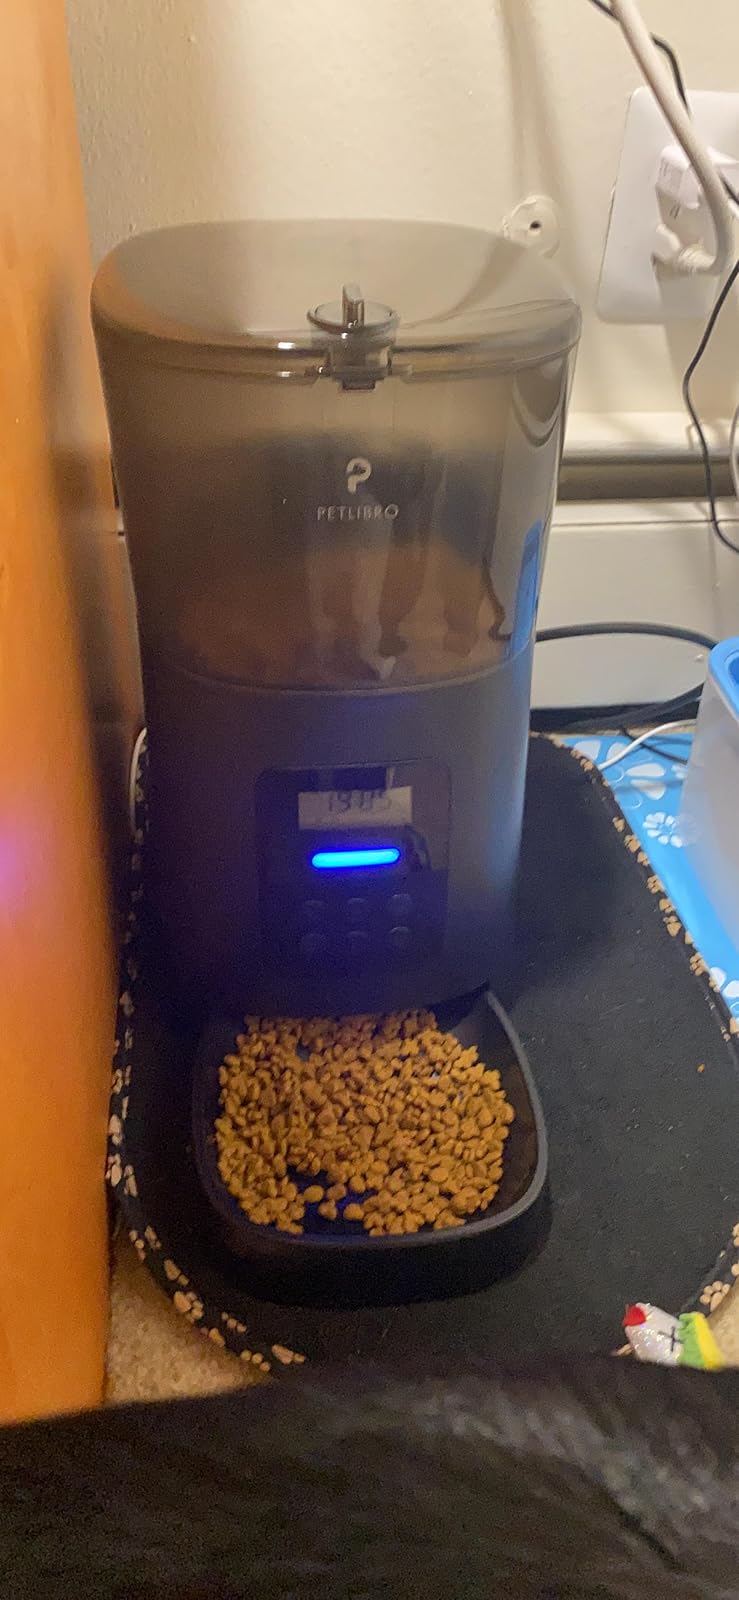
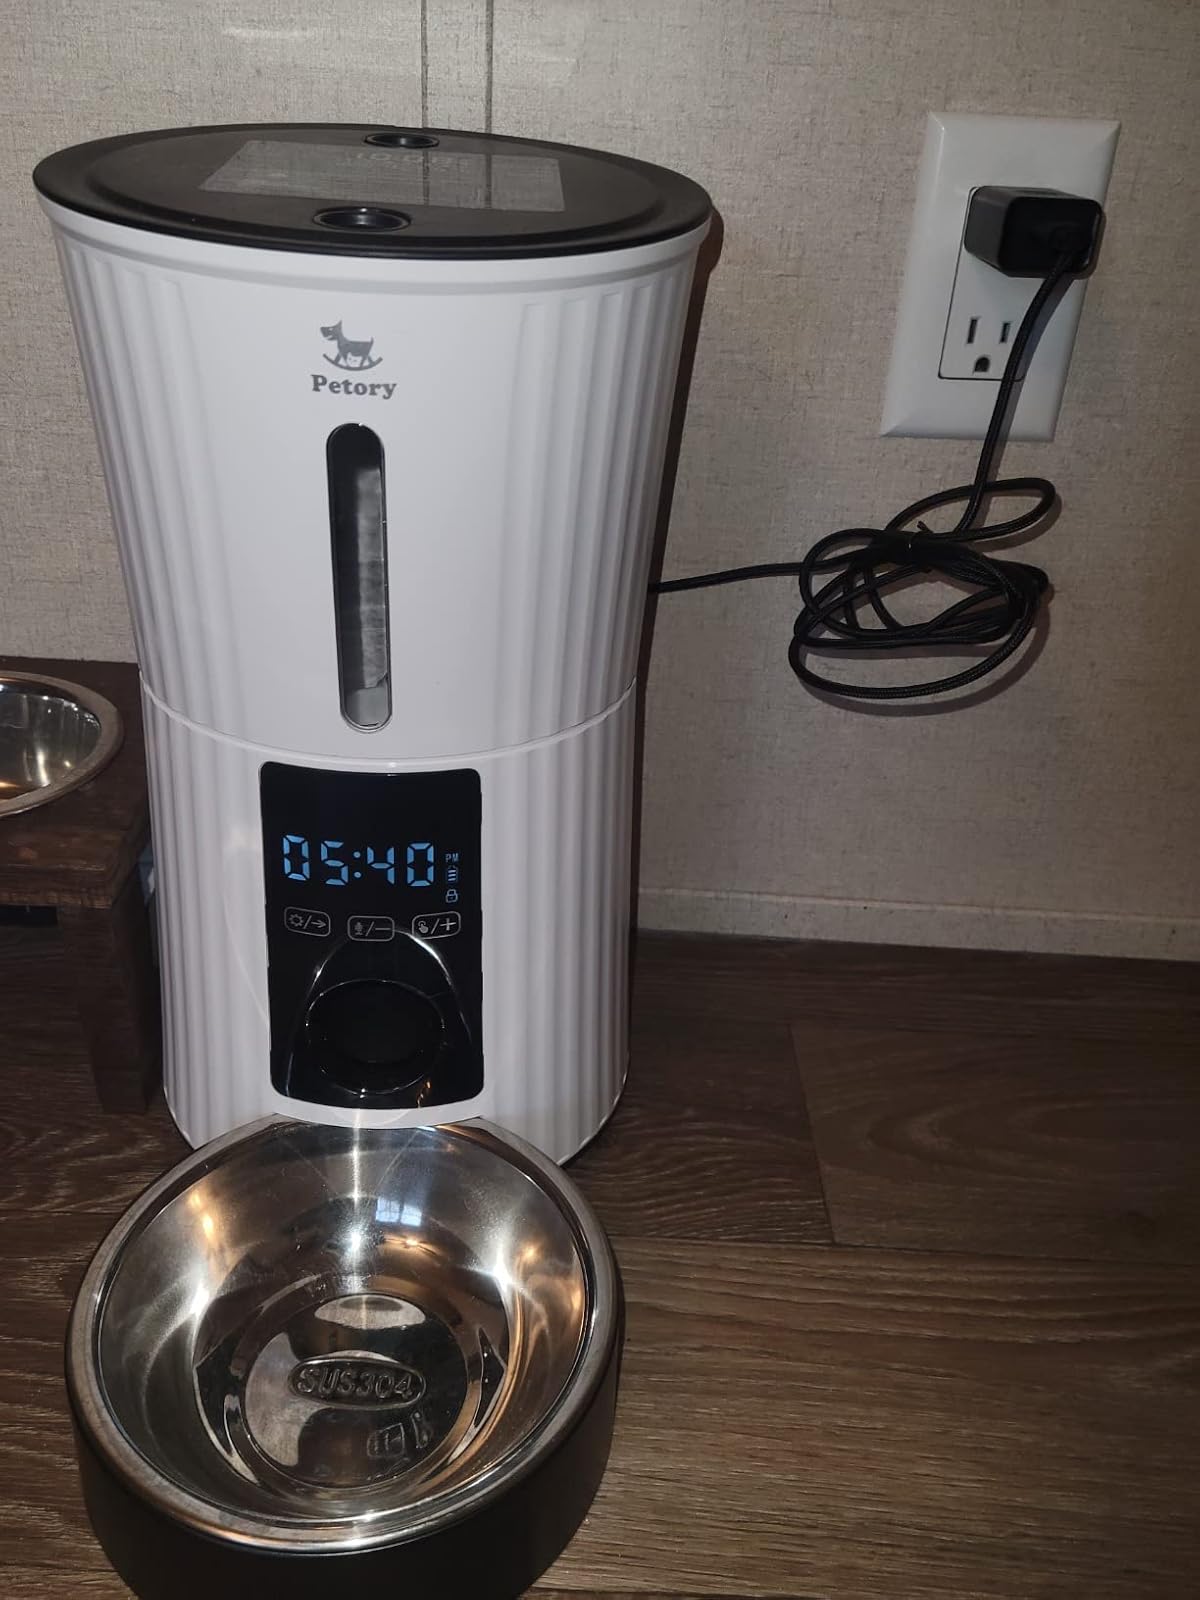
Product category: items_feeder
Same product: no